Virginia Defense Force

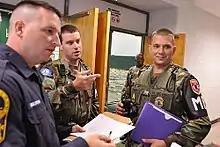

Title 44–54 of the Virginia Code sets the targeted membership of the Virginia Defense Force at 1,200 members. Activation is by an executive order of the Governor in the event of an emergency; or the President if there is a declaration of a disaster area.